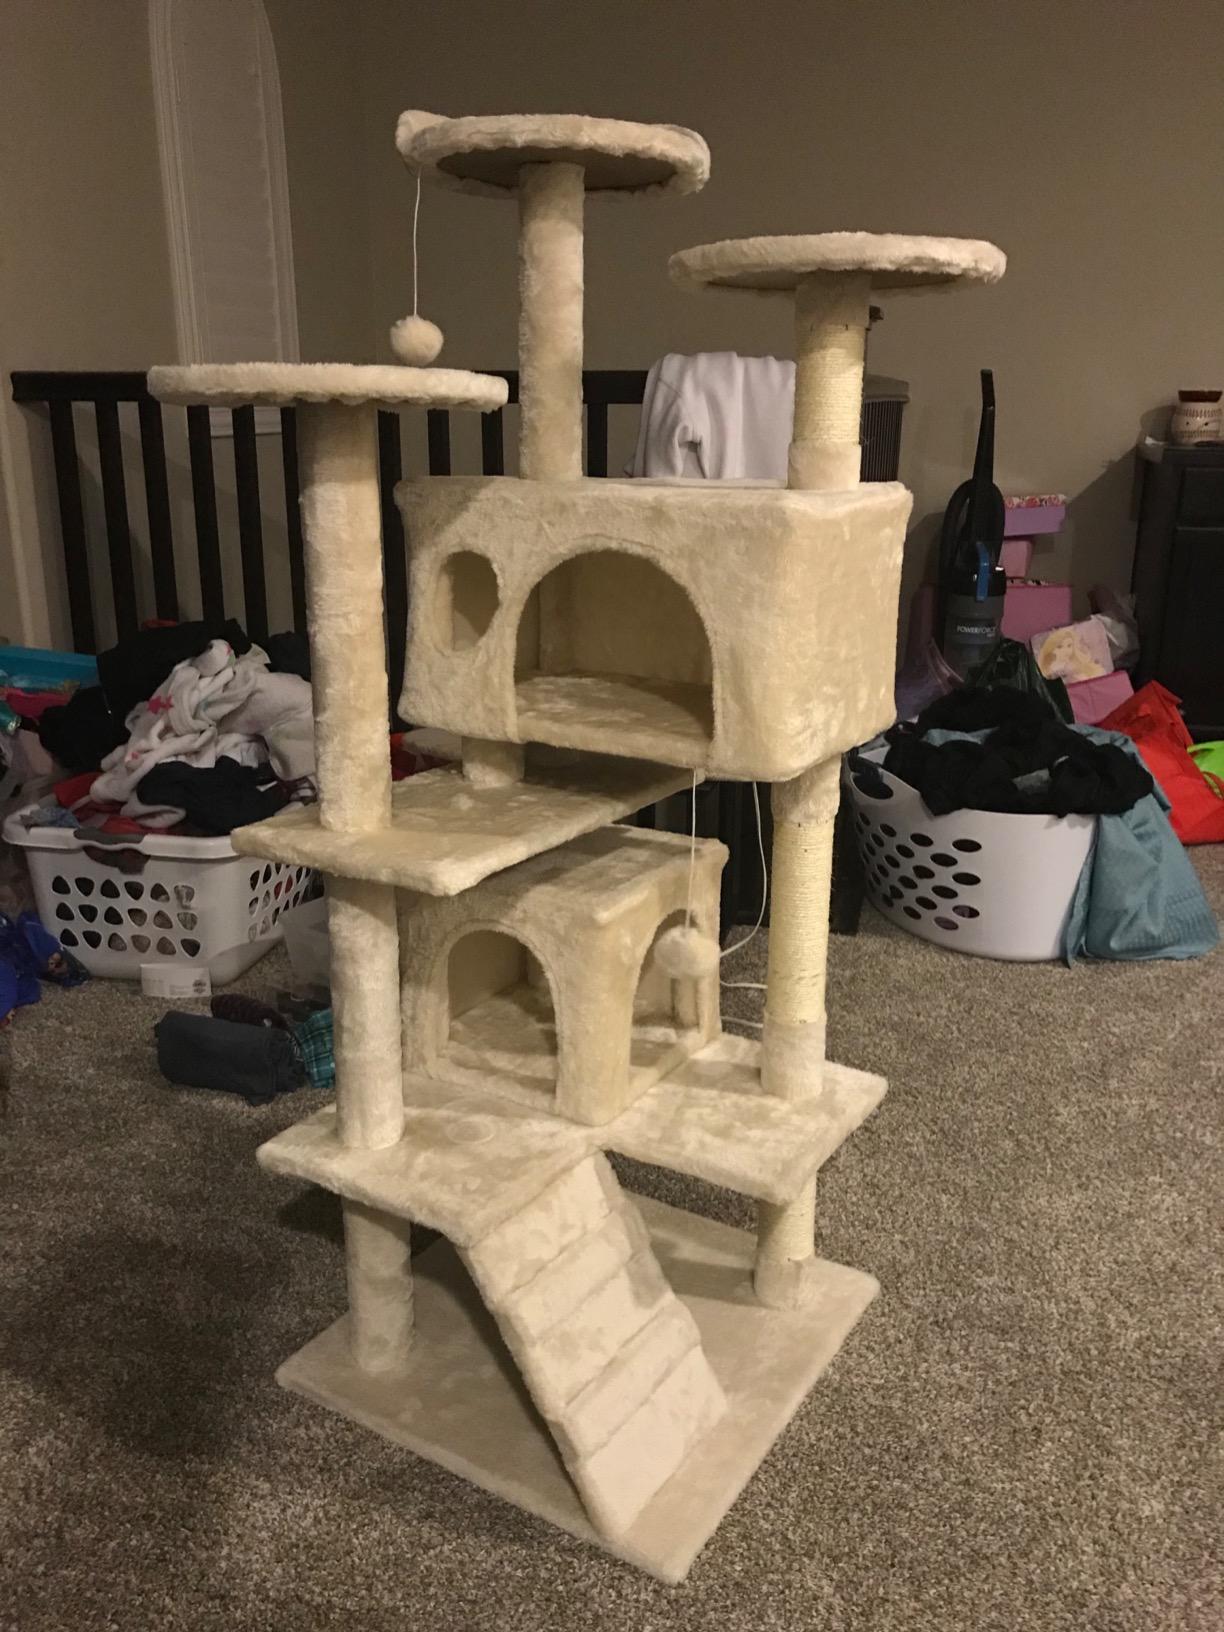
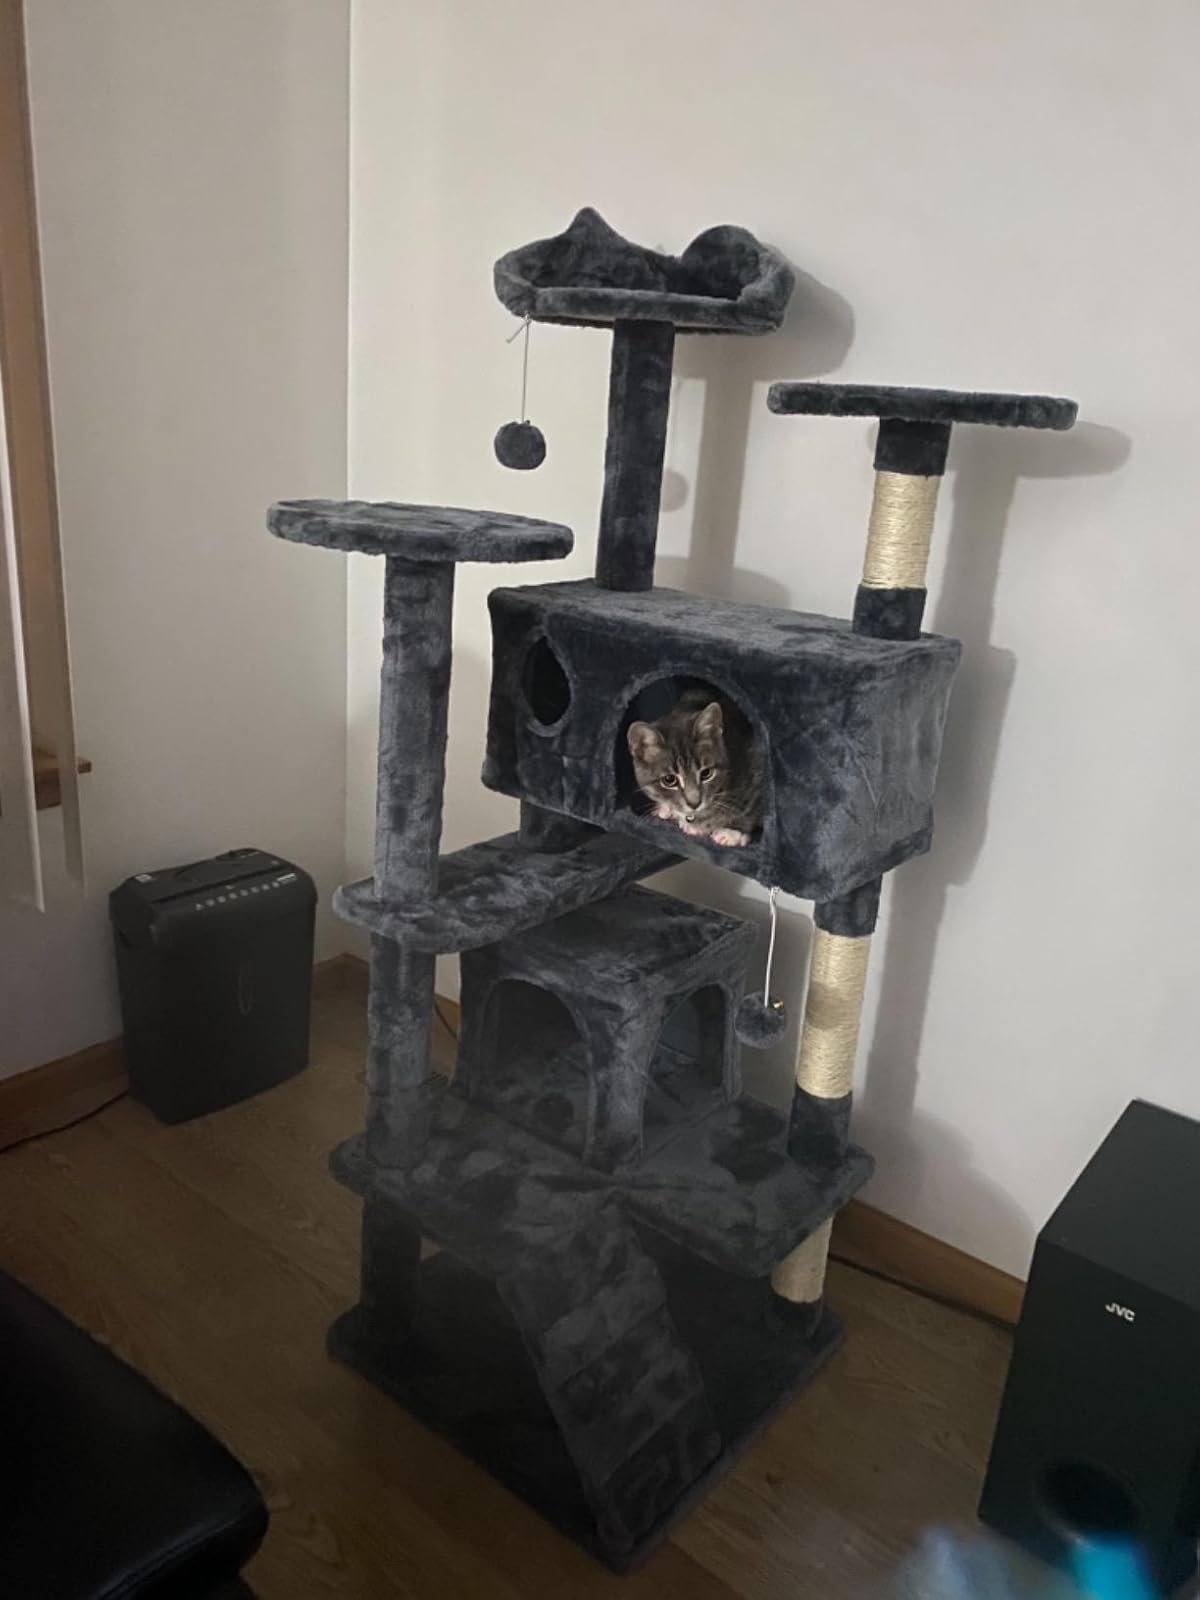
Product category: items_cat tree
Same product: no